Plougrescant

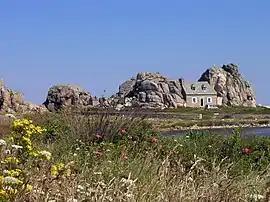
Castel Meur house on the "Pointe du Château"

Plougrescant is a commune in the Côtes-d'Armor department of Brittany in northwestern France.